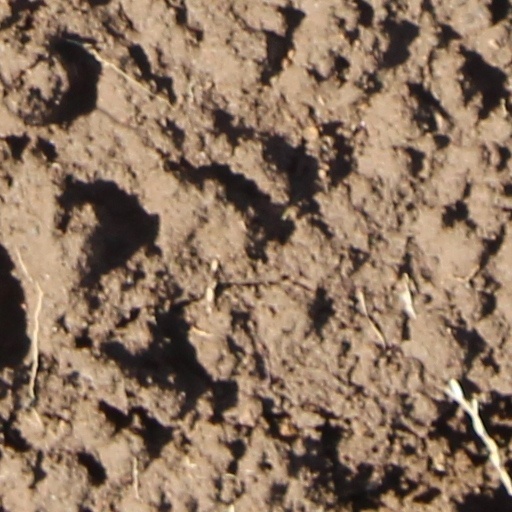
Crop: wheat